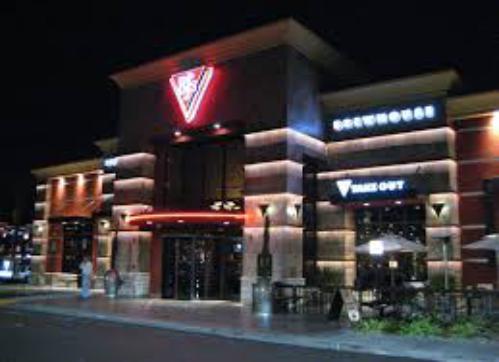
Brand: BJ's Restaurant
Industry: Others